List of Category 4 South Pacific severe tropical cyclones

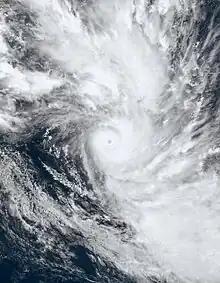
Cyclone Judy

Category 4 the second-highest classification on the Australian tropical cyclone intensity scale which is used to classify tropical cyclones, that have 10-minute sustained winds of at least wind speeds of . 47 tropical cyclones have peaked Category 4 severe tropical cyclones in the South Pacific tropical cyclone basin, which is denoted as the part of the Pacific Ocean to the south of the equator and to the east of 160°E. The earliest tropical cyclone to be classified as a Category 4 severe tropical cyclone was Gyan which was classified as a Category 4 during December 22, 1981, as it impacted New Caledonia. The latest was Pola as it passed between Fiji and Tonga. This list does include any tropical cyclones that peaked as a Category 5 severe tropical cyclone, while in the Southern Pacific tropical cyclone basin.